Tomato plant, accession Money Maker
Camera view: horizontal (90 deg, fisheye); turntable rotation: 180 degrees
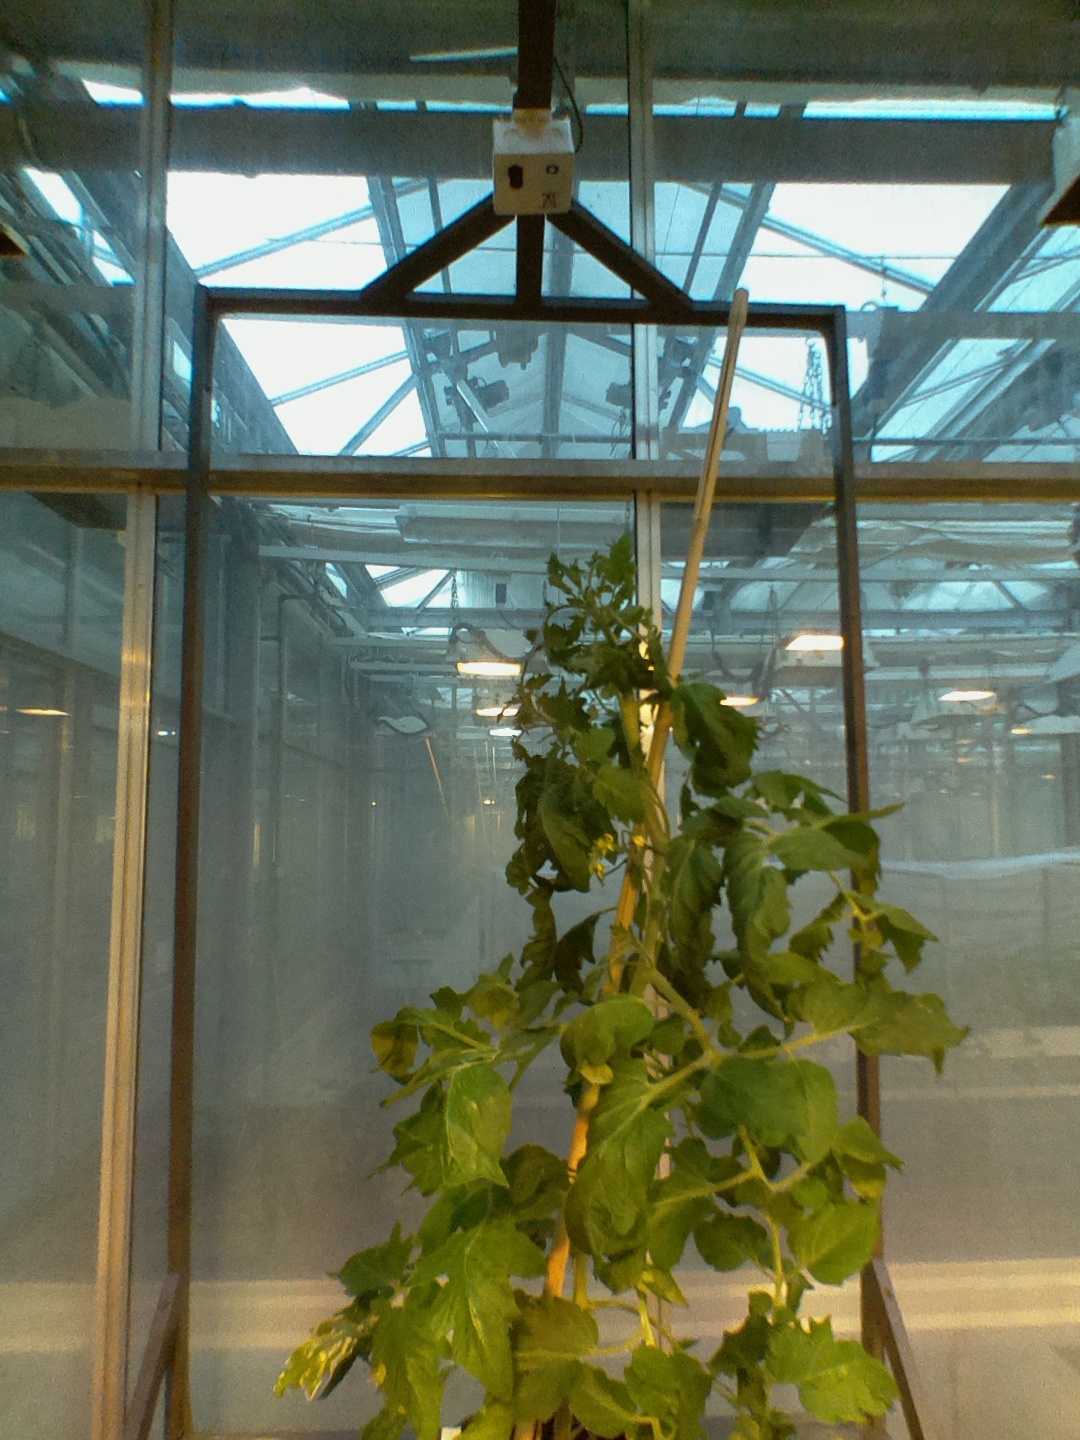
BBCH growth stage 66: Full flowering, 60%-70% of flowers open, more petals falling